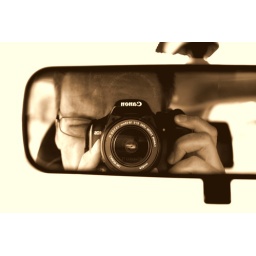
me myself taken in the car rear mirror